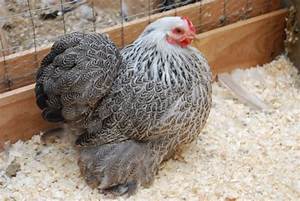
Label: chicken